Describe the emotion expressed in this image:  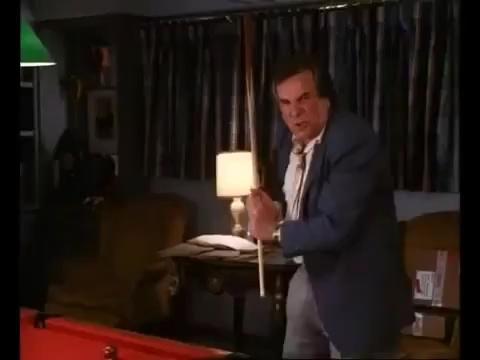
This person displays Pain, valence and arousal with low intensity.